Elections in Germany

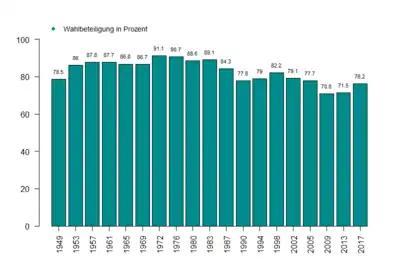
Voter turnout in German federal elections (percentage)

Every 5 years, Germany, as a founding member of the European Union, votes to select their delegates to the European Parliament. Members of the European Parliament (MEPs) are elected through a proportional party list system, which, unlike federal elections, do not require a minimum threshold to win seats or constituency seats. The voting age is set at 16.